Nuovo soggettario

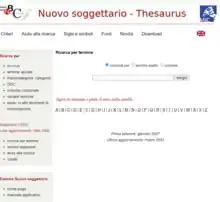

The users of Thesaurus can interact with the BNCF working group to send comments and suggestions on the term itself by a sachet-shaped icon, appearing alongside each term.